Kannil Theriyum Kathaikal

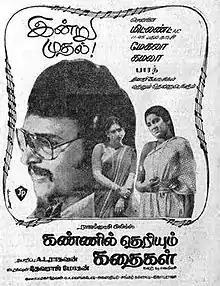
Theatrical release poster

Kannil Theriyum Kathaikal is a 1980 Indian Tamil-language film directed by Devaraj–Mohan and produced by A. L. Raghavan. The film stars Sarath Babu, Sripriya, Vadivukkarasi and M. N. Rajam. The songs for this film were composed by five composers: K. V. Mahadevan, G. K. Venkatesh, Shankar–Ganesh (a duo), T. R. Pappa (credited as Agathiyar) and Ilaiyaraaja. The film, released on 14 March 1980, failed commercially.